Elizabeth Phillips Hughes

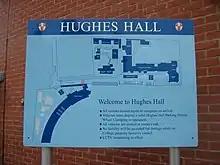
Hughes Hall - geograph.org.uk - 1162705

In 1884, Hughes was appointed first principal of the Cambridge Training College for Women, later Hughes Hall, which was renamed in her honour. Under her leadership, the college expanded, became incorporated, and added faculty and facilities, including a library, a museum, and a gymnasium. In 1887 she was asked to join an Education Department committee looking at the "Pupil-teacher" system chaired by the chief inspector of schools, Thomas Wetherherd Sharpe. Only three women were asked: Hughes, Lydia Manley of Stockwell training college and school inspector Sarah Bannister. The committee's report resulted in a policy that caused the closure of the Pupil-teacher centres that had been established by the end of the century.